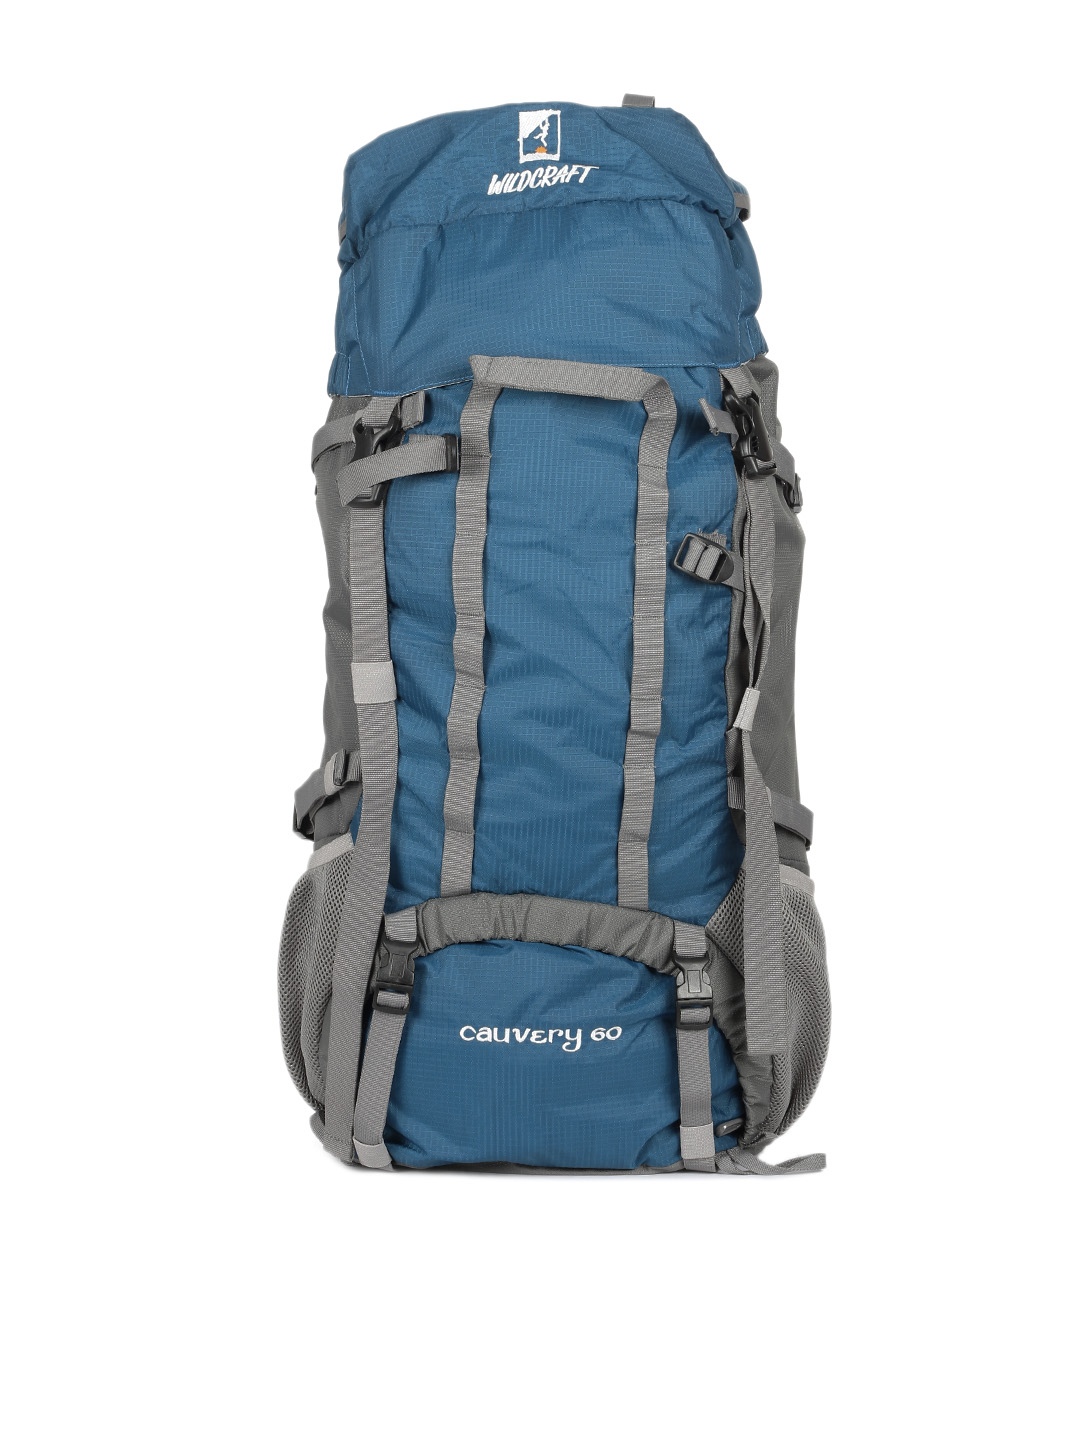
Wildcraft Unisex Blue Cauvery Backpack
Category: Accessories / Bags / Backpacks
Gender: Unisex
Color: Blue
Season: Summer 2015
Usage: Casual